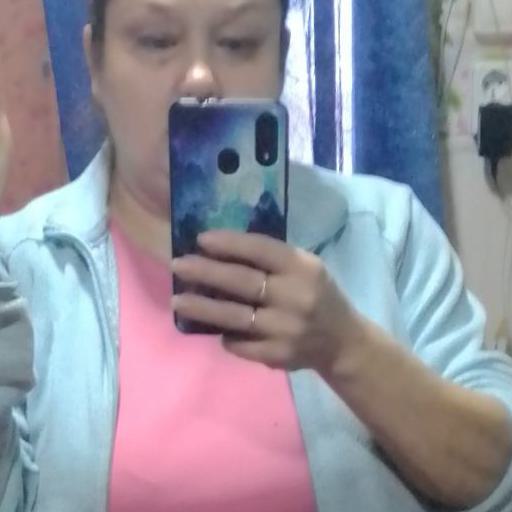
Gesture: no_gesture